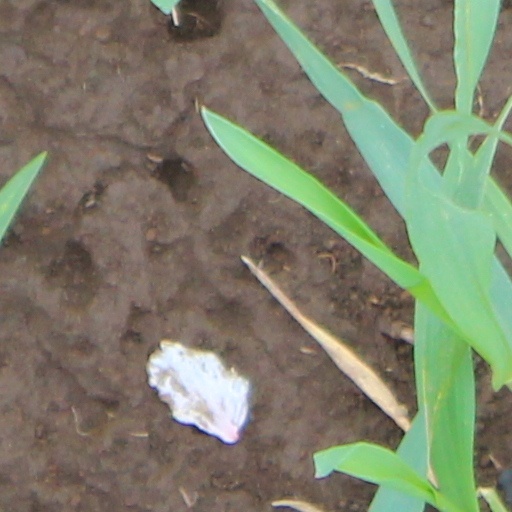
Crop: wheat